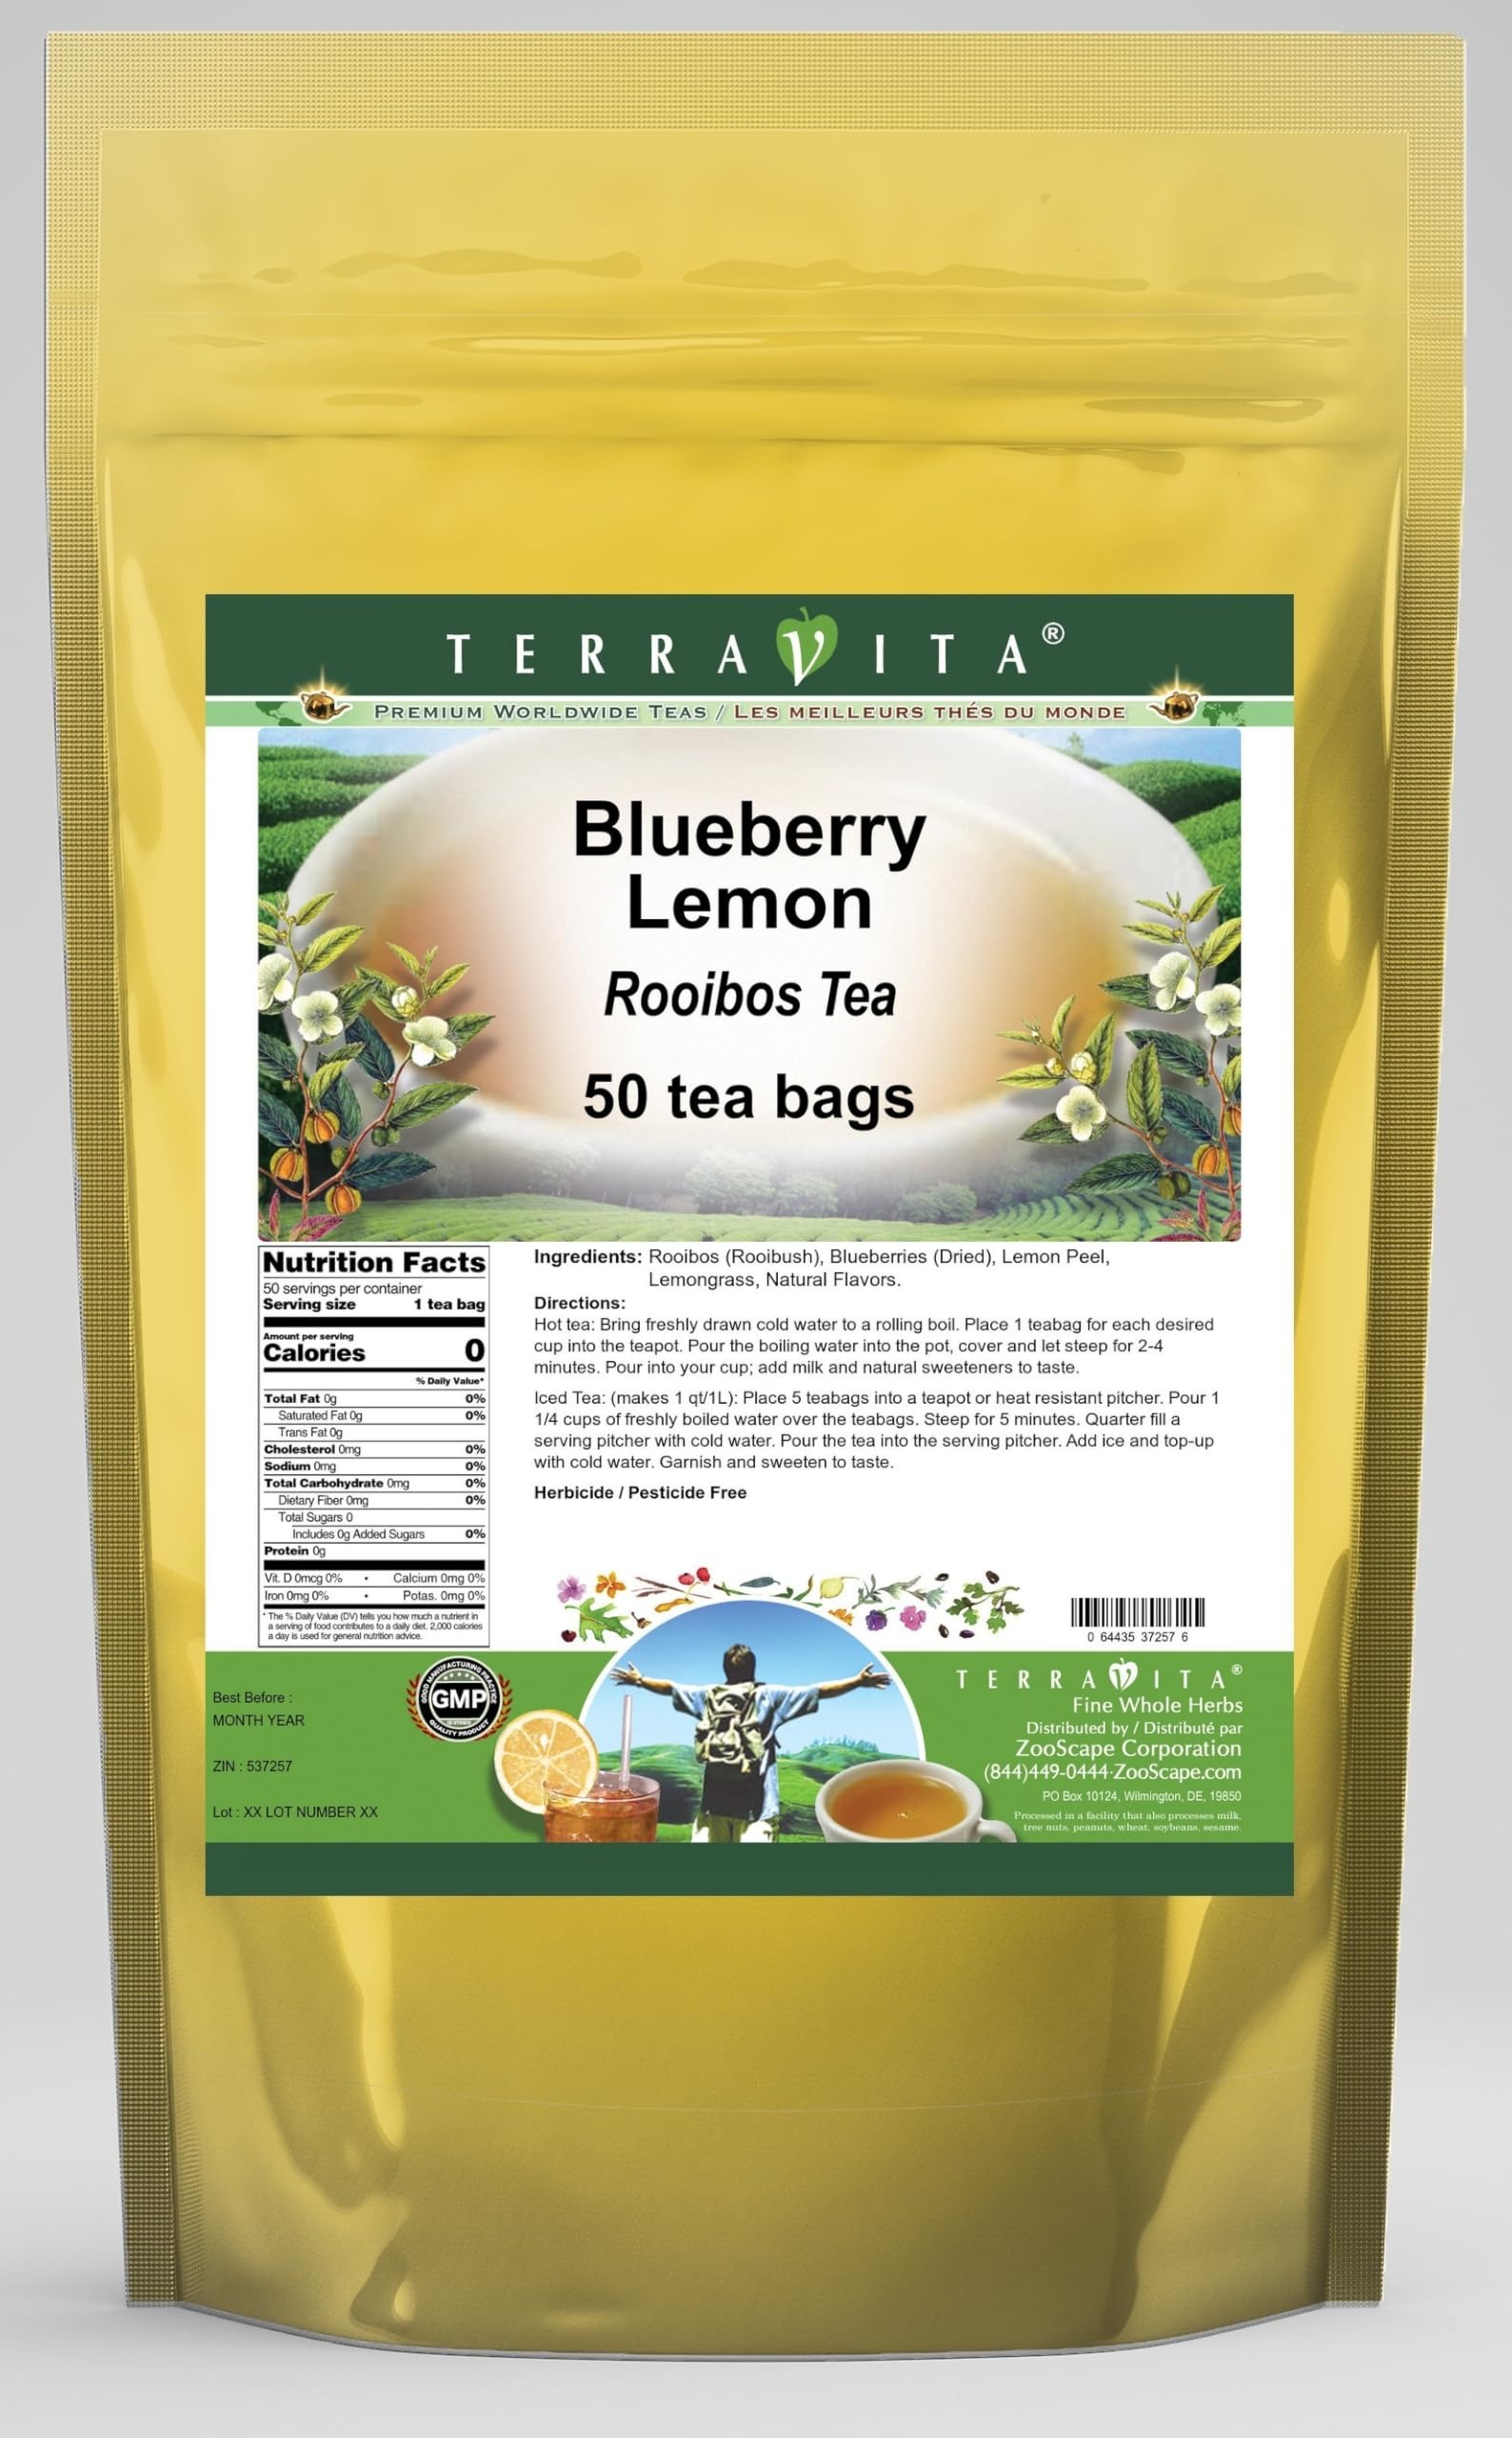
Item Name: Blueberry Lemon Rooibos Tea (50 tea bags, ZIN: 537257) - 3 Pack
Bullet Point 1: Our Blueberry Lemon Rooibos Tea is a delightful flavored Rooibos tea with Blueberries, Lemon Peel and Lemongrass that you will really enjoy! The unique Blueberry Lemon aroma and taste is a delight! - Ingredients: Rooibos tea, Blueberries, Lemon Peel, Lemongrass and Natural Blueberry Lemon Flavor.
Bullet Point 2: No fillers.
Bullet Point 3: Manufacturer: TerraVita
Bullet Point 4: Size: 50 tea bags
Bullet Point 5: Rooibos Tea Bags - Packed in a convenient upright pouch!
Product Description: Our Blueberry Lemon Rooibos Tea is a delightful flavored Rooibos tea with Blueberries, Lemon Peel and Lemongrass that you will really enjoy! The unique Blueberry Lemon aroma and taste is a delight! - Ingredients: Rooibos tea, Blueberries, Lemon Peel, Lemongrass and Natural Blueberry Lemon Flavor. - Hot tea brewing method: Bring freshly drawn cold water to a rolling boil. Place 1 teabag for each desired cup into the teapot. Pour the boiling water into the pot, cover and let steep for 2-4 minutes. Pour into your cup; add milk and natural sweeteners to taste. - Iced tea brewing method: (to make 1 liter/quart): Place 5 teabags into a teapot or heat resistant pitcher. Pour 1 1/4 cups of freshly boiled water over the teabags. Steep for 5 minutes. Quarter fill a serving pitcher with cold water. Pour the tea into the serving pitcher. Add ice and top-up with cold water. Garnish and sweeten to taste. - TerraVita is an exclusive line of premium-quality, natural source products that use only the finest, purest and most potent ingredients found around the world. TerraVita is hallmarked by the highest possible standards of purity, potency, stability and freshness. All of our products are prepared with the highest elements of quality control, from raw materials through the entire manufacturing process, up to and including the moment that the bottles or bags are sealed for freshness and shipped out to you. Our highest possible standards are certified by independent laboratories and backed by our personal guarantee. - TerraVita exists to meet and ensure your family's health and wellness without the harmful effects of chemicals and health products. We strive to make all of our products affordable and reliable and are constantly searching the market to maintain our affordability and to lo
Value: 150.0
Unit: Count

Price: 86.02